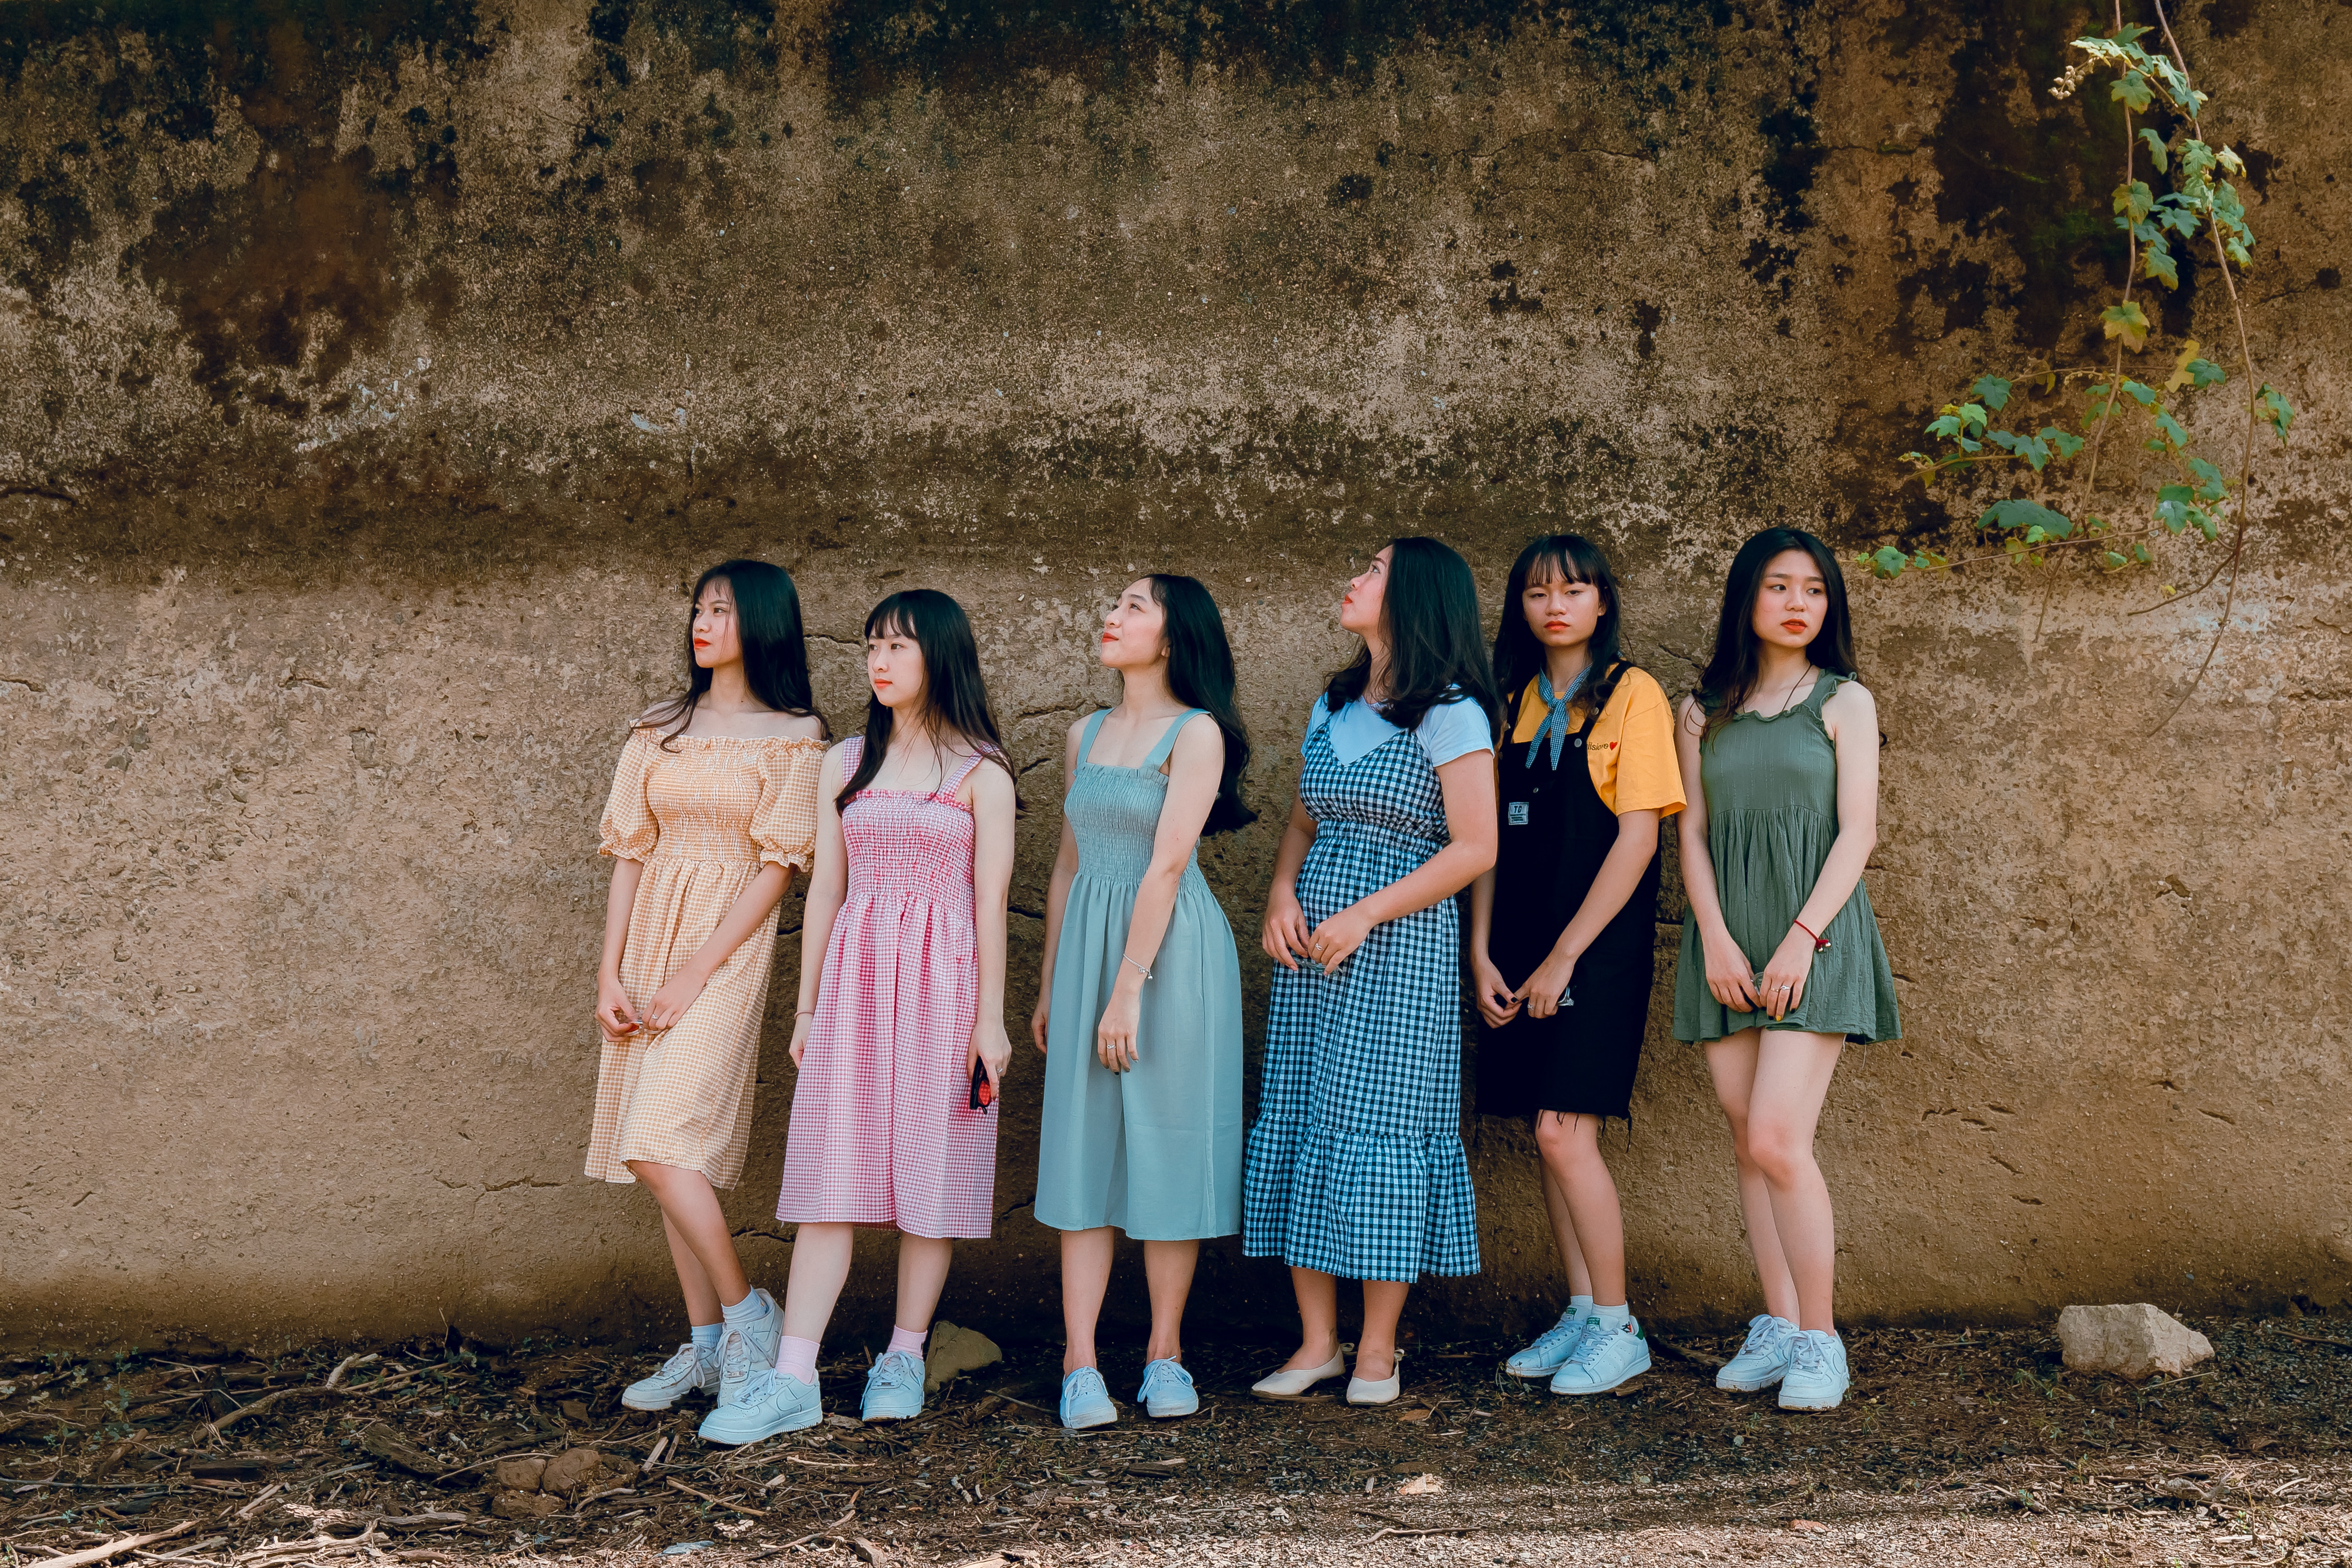
photograph, people, yellow, dress, tree, photography, event, vacation, photo shoot, fawn